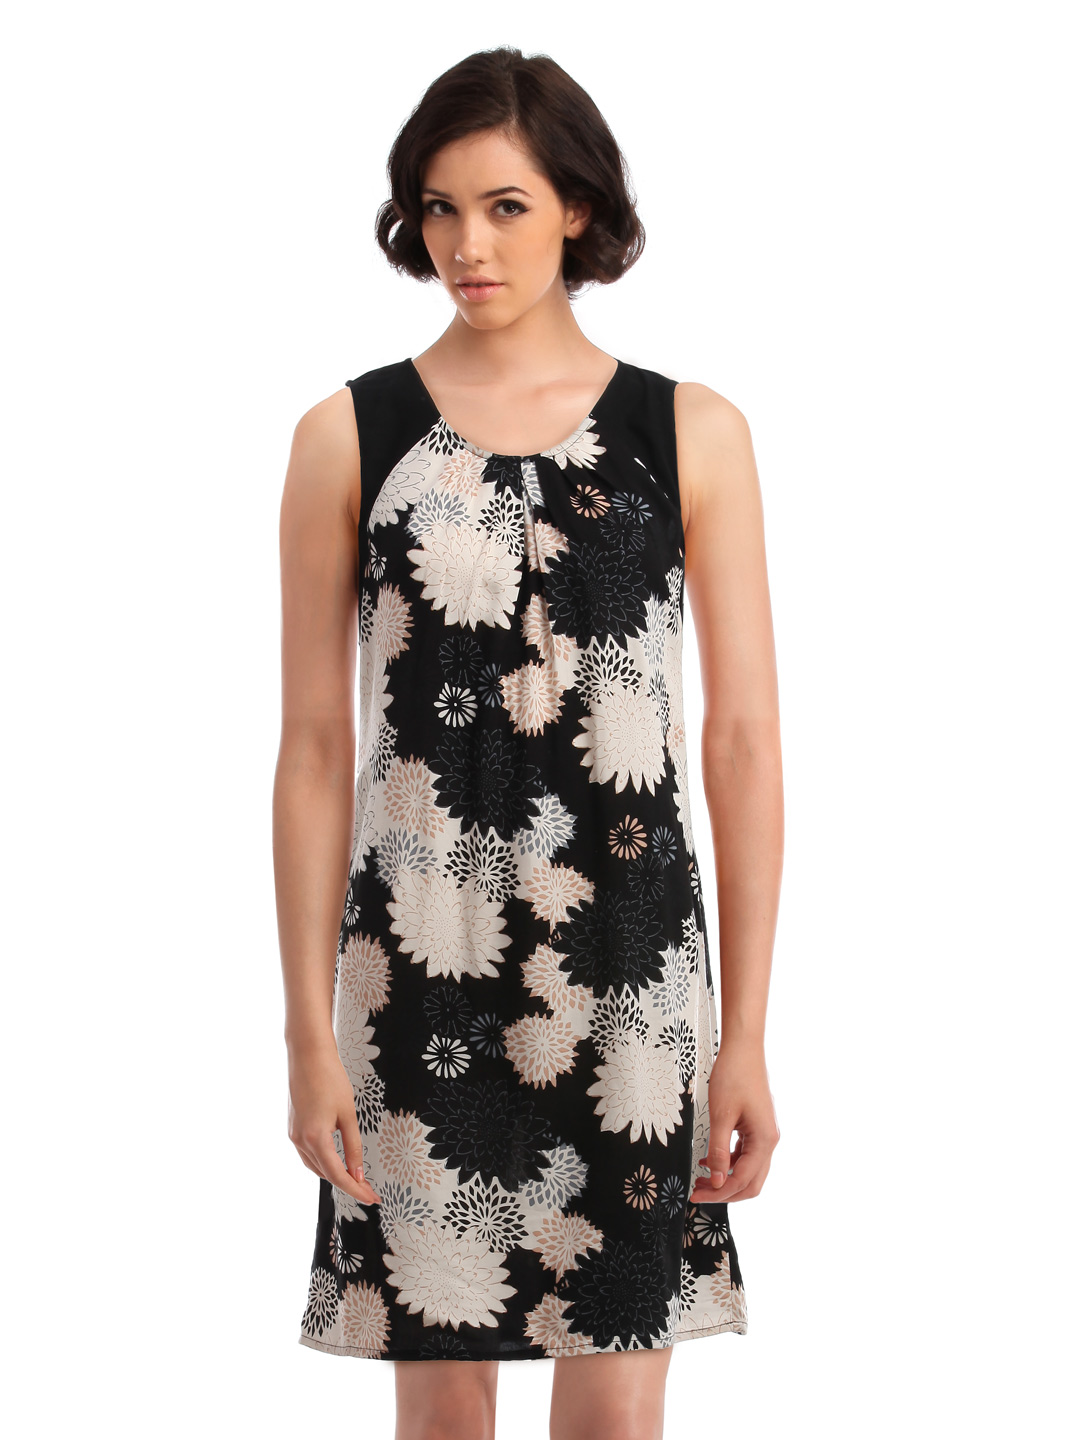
Femella Women Black Pleated Dress
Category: Apparel / Dress / Dresses
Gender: Women
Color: Black
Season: Summer 2012
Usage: Casual